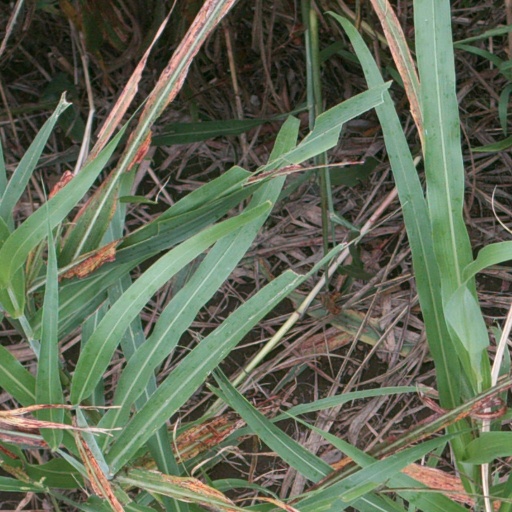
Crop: sorghum